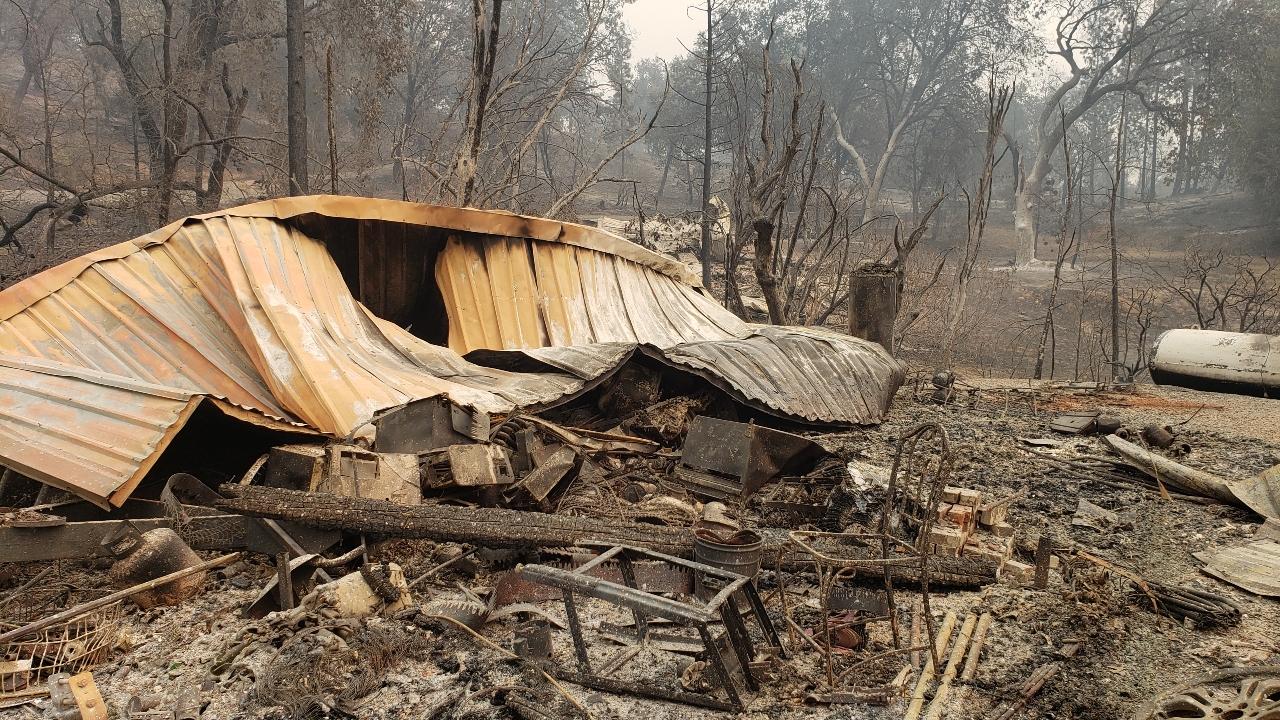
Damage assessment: destroyed